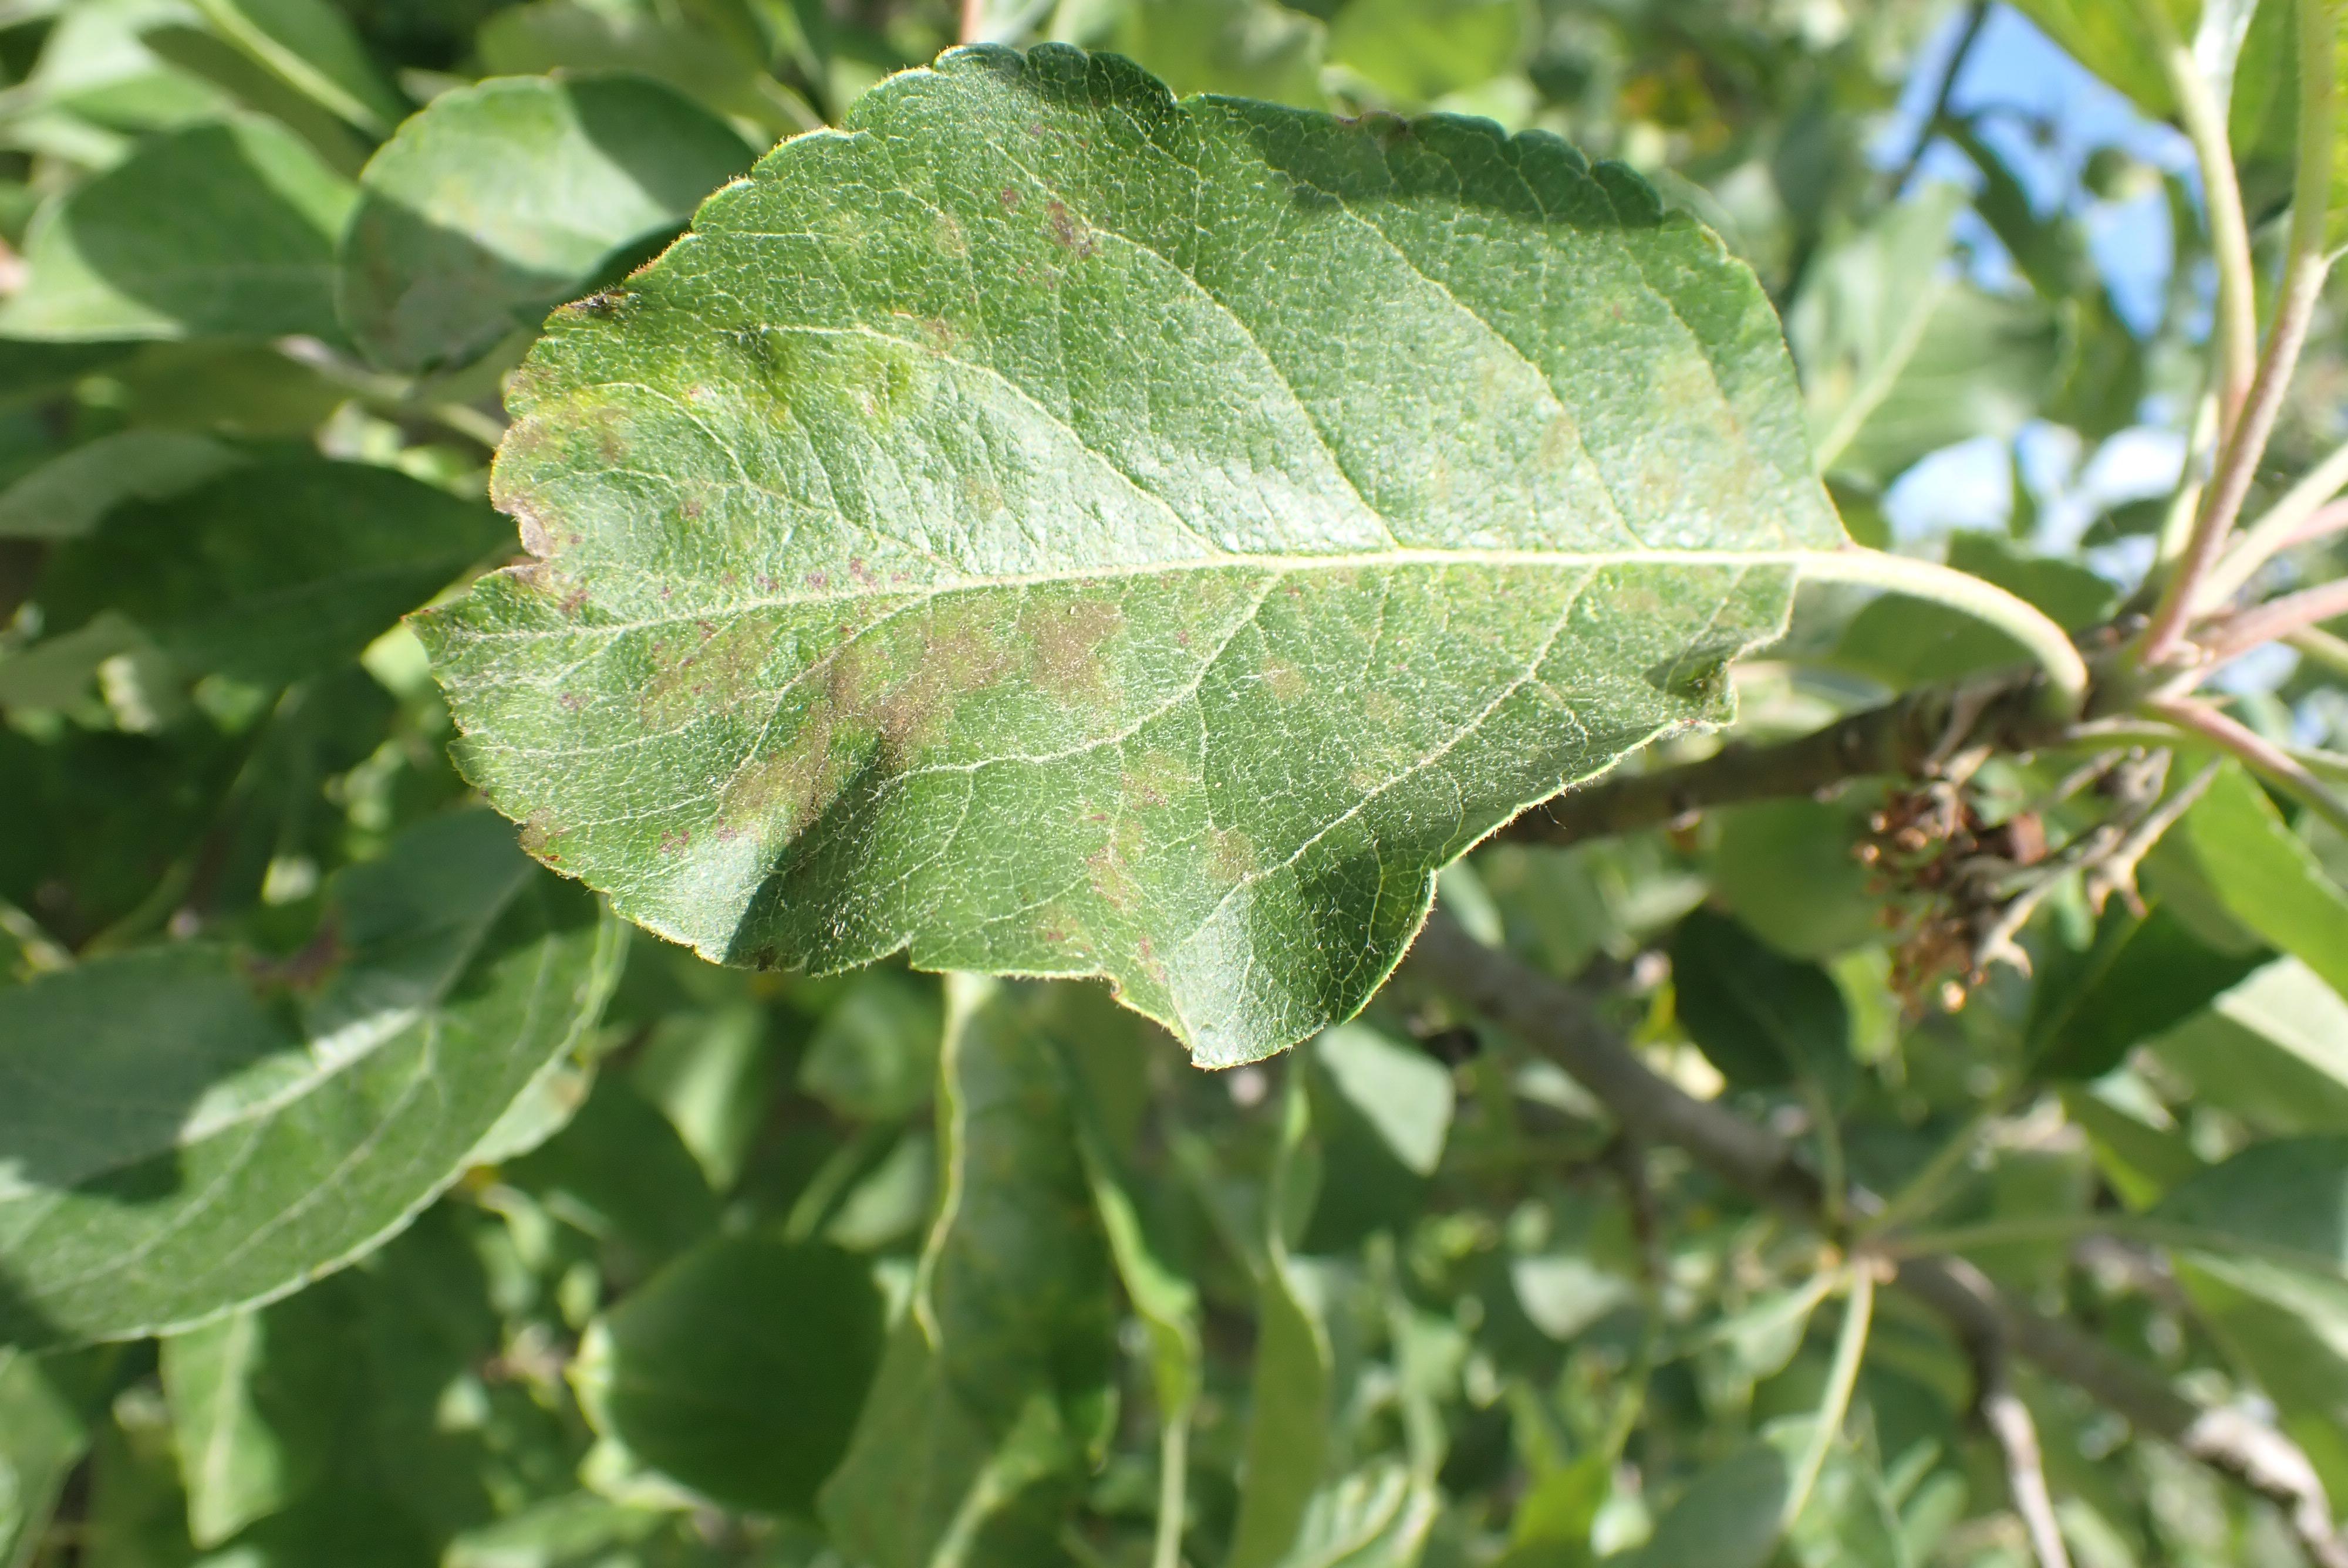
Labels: scab